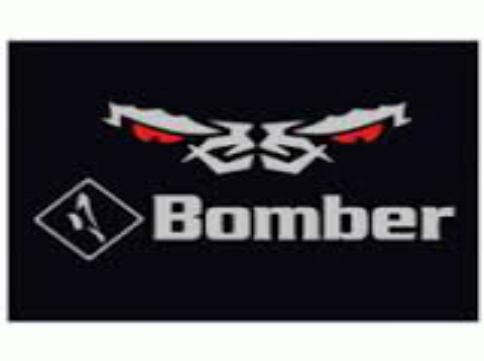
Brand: Bomber
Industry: Clothes